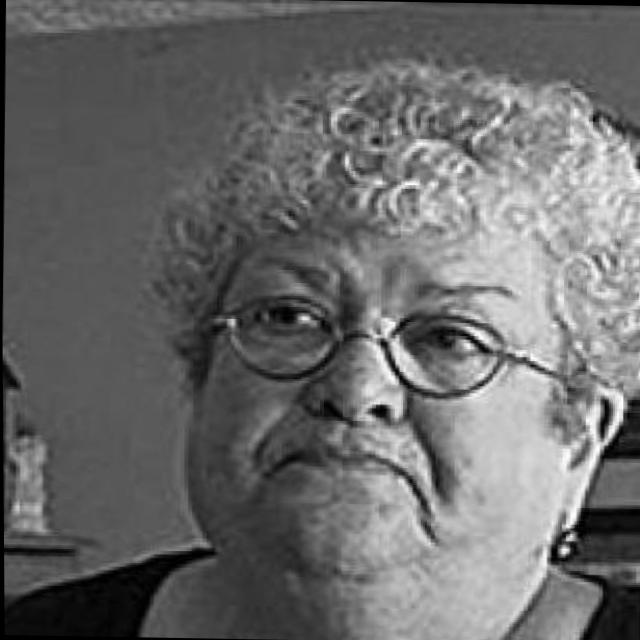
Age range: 65+